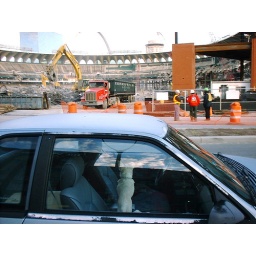
Touille dog in car watching